The Strat

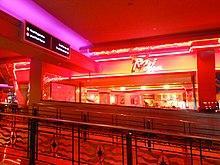
Roxy's Diner in 2011

The tower cost $70 million to construct. It weighs approximately 50,000 tons and has nearly of reinforced steel bars. The tower's pod includes the restaurant and contains 12 stories. The exterior of the pod has one and a half miles of criss-crossed fiber-optic cable with lights which alternate between eight different colors. A needle located on top of the pod consists of a steel-beam frame with an internal ladder. Atop the needle frame are two four-inch beams which are laid out horizontally to form an "X". A special rig for window washers is situated around the pod windows. In 2005, local jazz station KOAS 105.7 (FM) installed an antenna at the top of the tower, becoming the first station to do so. KVGS 107.9 (FM) also has an antenna atop the tower.